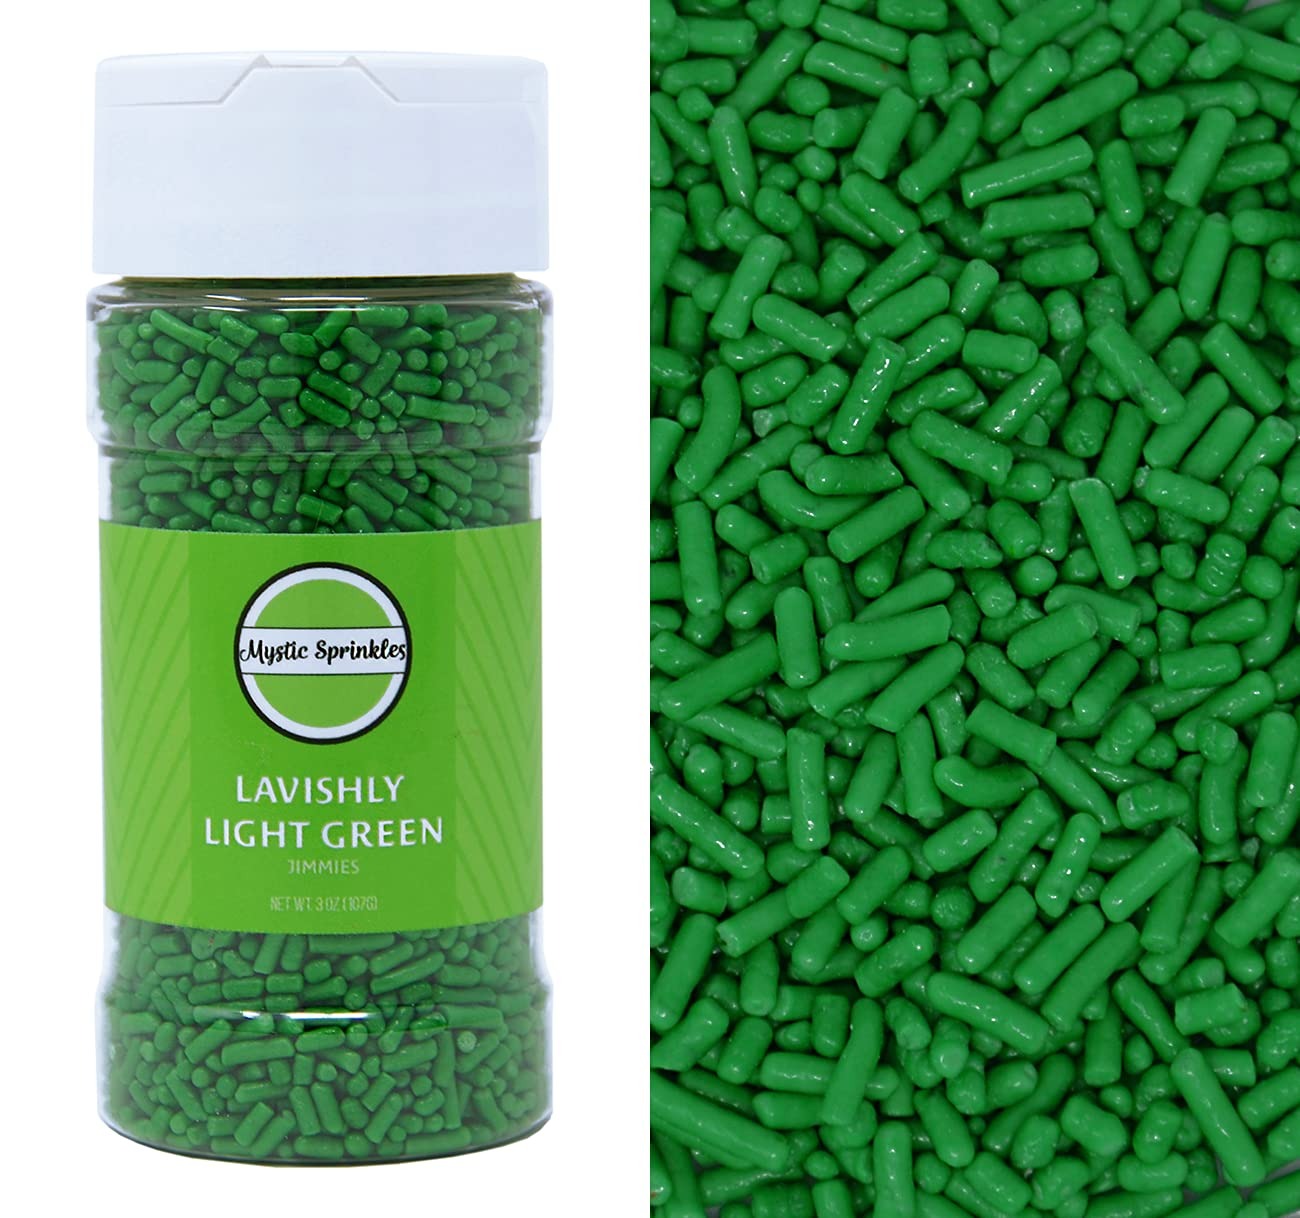
Item Name: Mystic Sprinkles Solid Color Jimmy Sprinkles (Lavishly Light Green Jimmies 3oz)
Bullet Point 1: Gorgeous Shiny & Delicious Jimmy Sprinkles In Vibrant Colors
Bullet Point 2: 3oz Bottle
Bullet Point 3: Made in the USA
Bullet Point 4: Makes a GREAT gift!
Product Description: Jimmy Sprinkles from Mystic Sprinkles are just what you need to take all of your treats to the next level! These 3 oz bottles contain gorgeous shiny sprinkles, in various vibrant colors, ready to top cookies, cupcakes, brownies, ice cream and more!
Value: 1.0
Unit: Count

Price: 9.99